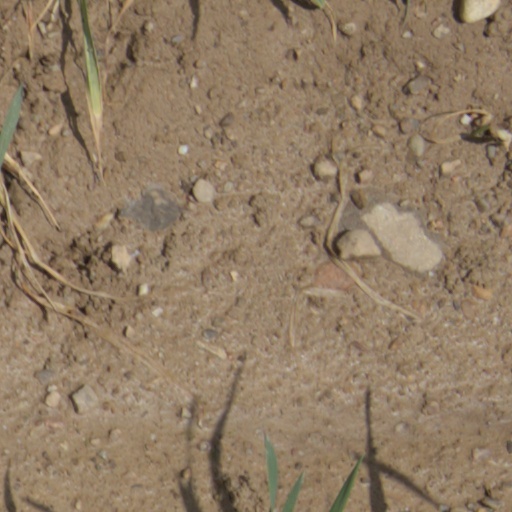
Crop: wheat